Kilquhanity School

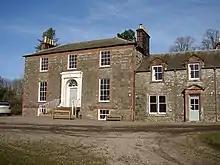
Kilquhanity House

Kilquhanity School was one of several free schools to have been established in the United Kingdom in the twentieth century. Others include Sands School in Devon, Summerhill in Suffolk, Sherwood School in Epsom and Kirkdale School in London.